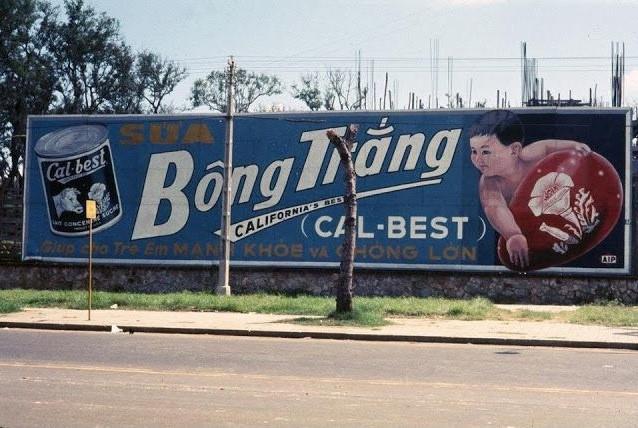
có một em bé được vẽ ở bên phải của biển quảng cáo